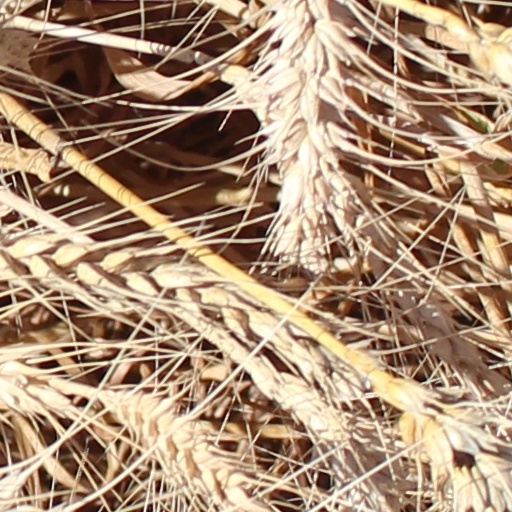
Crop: wheat